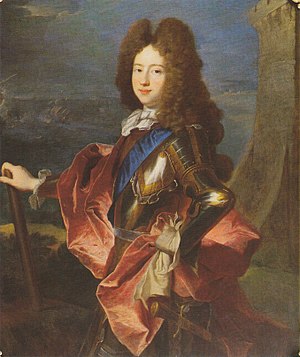
Ulrik Christian Gyldenløve, greve af Samsø
Ulrik Christian Gyldenløve var søn af Christian 5. og Sophie Amalie Moth. Han var greve af Samsø og friherre til Marselisborg.